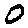
Label: 0